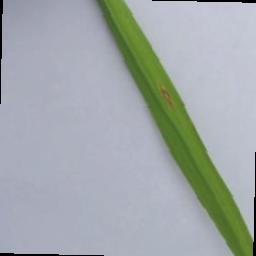
Label: Rice___Leaf_Blast